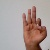
The image shows a hand gesture representing the letter 'F' in Indian Sign Language.